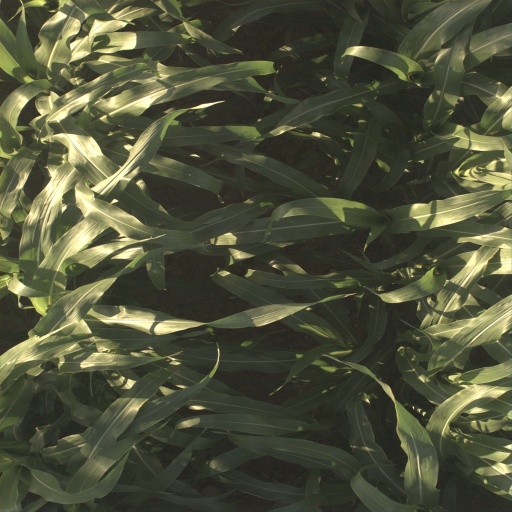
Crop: sorghum